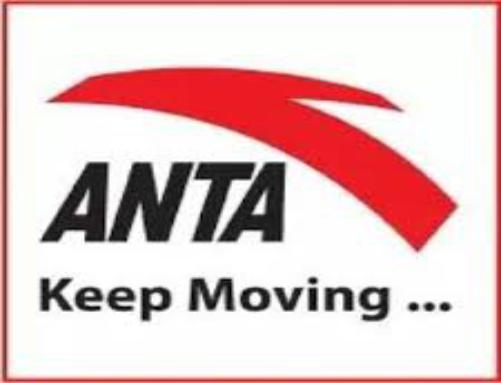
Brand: ANTA
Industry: Clothes